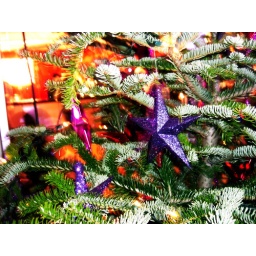
shiny star in tree